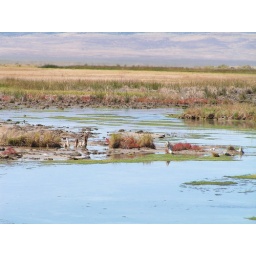
The entrypoint of the Spring. There where large birds in the water earlier but my brother Kimble scared them off/